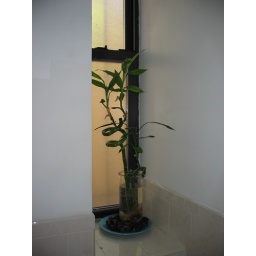
This window in the bathroom provides a lot of light.